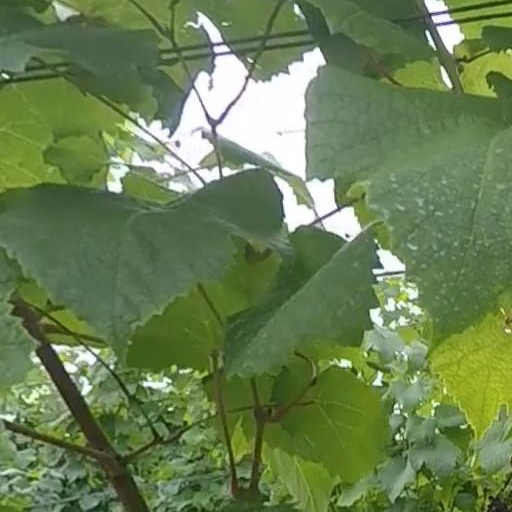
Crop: grape